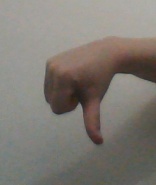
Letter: waw